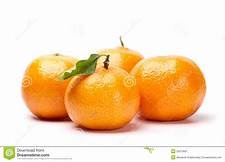
Label: mandarine